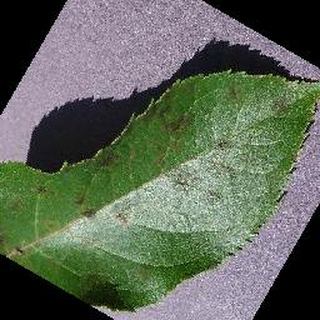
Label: apple_apple_scab